Hasle Hills

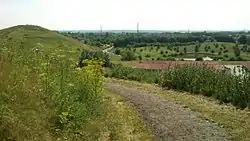
Hasle Hills seen from The Spiral.

Hasle Hills is a landscape and recreational area of in Aarhus, Denmark. It is located in the borderland between Hasle and the neighbourhood of Gellerup in the district of Aarhus V in the western parts of the city. Hasle Hills is part of the nature protection area of "Naturen på Holmstrup Mark", which also contains parts of the larger recreational area of Skjoldhøjkilen, stretching west from Hasle Hills.